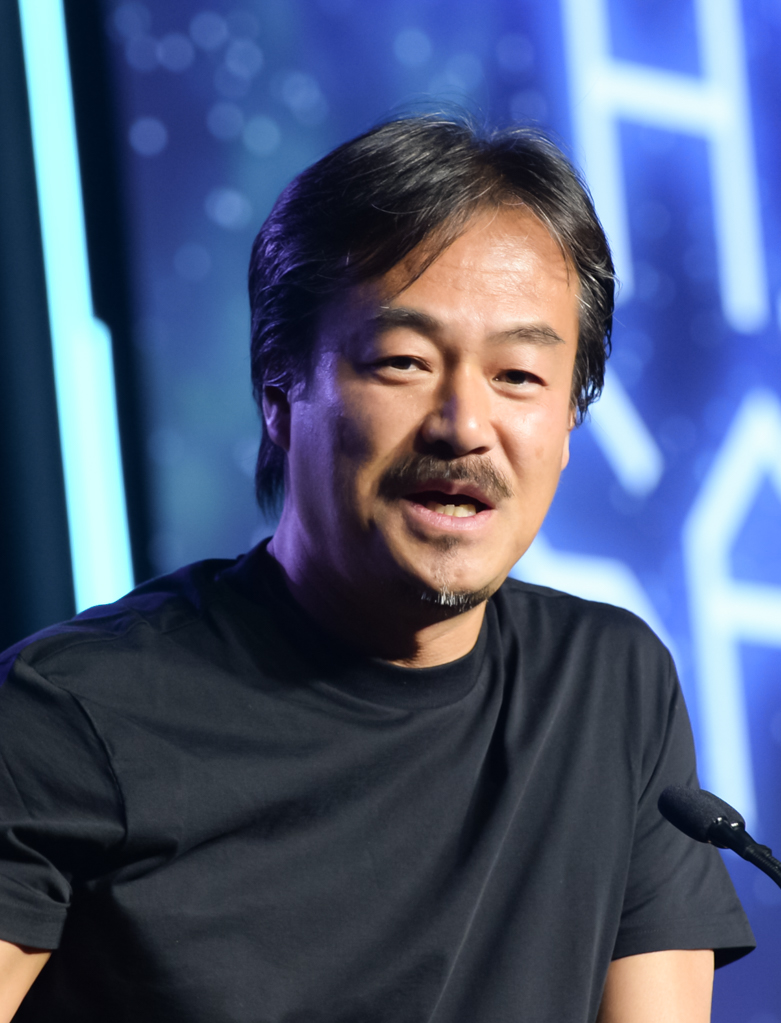
ฮิโรโนบุ ซากางูจิ

| name = ฮิโรโนบุ ซากางูจิ
| image = Hironobu Sakaguchi in 2015 (16102150083) (cropped).jpg
| caption = ซากางูจิในปีค.ศ. 2015
| birth_place = ฮิตาจิ (เมือง)|ฮิตาจิ จังหวัดอิบารากิ ประเทศญี่ปุ่น
| occupation = นักออกแบบเกม, ผู้กำกับเกม, ผู้อำนวยการเกม, นักเขียนบท, นักเขียน
| nationality = ญี่ปุ่น
| residence = โฮโนลูลู สหรัฐ
| notable works= "ไฟนอลแฟนตาซี"
ฮิโรโนบุ ซากางูจิ () เป็นนักออกแบบ, ผู้กำกับ และผู้อำนวยการวีดีโอเกมชาวญี่ปุ่น เขาเป็นผู้สร้างเกมชุดยอดนิยมอย่าง "ไฟนอลแฟนตาซี" รวมถึงเป็นคนตั้งชื่อเกมนี้ด้วยตนเอง เขาลาออกจากบริษัทสแควร์เอนิกซ์ในปีค.ศ. 2004 และย้ายไปทำงานกับบริษัทมิสต์วอล์กเกอร์
==ประวัติ==
ซากางูจิเกิดที่เมืองฮิตาจิ (เมือง)|ฮิตาจิ จังหวัดอิบารากิ เดิมทีเขาต้องการเป็นอาจารย์สอนวิชาดนตรีในมหาวิทยาลัย เขาเคยเล่นดนตรีร่วมกับหลายวง และถึงขนาดเคยไปจองสถานที่สำหรับจัดคอนเสิร์ตเล็กๆเองในช่วงมัธยมปลาย ซึ่งเป็นคนเดินสายขายบัตรด้วยตัวเอง เขาเข้าเรียนวิศวกรรมไฟฟ้าที่มหาวิทยาลัยแห่งชาติโยโกฮามะ แต่ในปีค.ศ. 1983 ก็ลาออกกลางเทอม
ในรั้วมหาวิทยาลัย วิชาโปรแกรมมิงทำให้เขาเกิดอยากได้คอมพิวเตอร์ Apple II ที่พึ่งวางจำหน่าย แต่คอมพิวเตอร์รุ่นนี้มีราคาแพงมากเกินเขาจะเอื้อมถึง ทำให้เขาไปซื้อคอมพิวเตอร์รุ่นอื่นที่หน้าตาคล้ายๆกันที่ถูกกว่ามาแทน และเขาก็เริ่มหางานพาร์ทไทม์ทำเพื่อหารายได้เสริม และเขาได้งานพาร์ทไทม์ที่บริษัทสแควร์ บริษัทลูกที่ตั้งขึ้นใหม่ของบริษัทไฟฟ้าเด็งยูฉะ แม้เขายังไม่ล้มเลิกความฝันที่อยากเป็นอาจารย์วิชาดนตรี แต่ก็คิดว่าการทำงานที่สแควร์อาจช่วยพัฒนาทักษะโปรแกรมมิงไปพลางๆได้
เมื่อบริษัทสแควร์แยกการดำเนินงานออกมาเป็นเอกเทศเต็มตัวในปีค.ศ. 1986 ซากางูจิก็กลายเป็นพนักงานประจำในตำแหน่งผู้จัดการฝ่ายแผนงานและพัฒนา เกมแฟมิคอมหลายๆเกมที่เขารับผิดชอบในช่วงแรกนี้ไม่ประสบความสำเร็จเท่าที่ควร เขาเริ่มตั้งคำถามตัวเองว่าเขาเลือกเส้นทางอาชีพถูกหรือไม่ ตัวเองเหมาะสมเป็นนักทำเกมหรือไม่ เขาจึงเดิมพันอนาคตตัวเองไว้กับแผนเกมสวมบทบาทชื่อว่า "Fighting Fantasy" เขาคิดว่าถ้าเกมนี้ไม่ประสบความสำเร็จอีกเขาจะลาออกและกลับไปเรียนมหาวิทยาลัย นั่นทำให้เขาตัดสินใจเปลี่ยนชื่อเกมนี้เป็น "Final Fantasy"> เกมนี้วางตลาดญีปุ่นในปีค.ศ. 1987 และประสบความสำเร็จอย่างถล่มทลาย
==ผลงานเกม==
| class="wikitable" style="font-size: 95%;"
! ปี !! ชื่อเกม !! เครื่องเล่น !! บทบาท !! ส่วนร่วมอื่น
|-
| 1984 || "The Death Trap" || NEC PC-8801, NEC PC-9801, FM-7
| align="center" | ผู้ออกแบบ
| align="center" | —
|-
| 1985 || "The Death Trap#Will: The Death Trap II|Will: The Death Trap II" || NEC PC-8801, NEC PC-9801, FM-7
| align="center" | ผู้ออกแบบ
| align="center" | —
|-
| rowspan="2" | 1986 || "Cruise Chaser Blassty" || NEC PC-8801, NEC PC-9801, Sharp X1
| align="center" | ผู้ออกแบบ
| align="center" | —
|-
| "King's Knight" || แฟมิคอม
| align="center" | ผู้ออกแบบ
| align="center" | —
|-
| rowspan="5" | 1987 || "3-D WorldRunner" || แฟมิคอม
| align="center" | ผู้ออกแบบ
| align="center" | —
|-
| "Rad Racer" || แฟมิคอม
| align="center" | ผู้ออกแบบ
| align="center" | —
|-
| "Nakayama Miho no Tokimeki High School" || แฟมิคอม
| align="center" | ผู้ออกแบบ
| align="center" | —
|-
| "JJ (วีดีโอเกม)|JJ" || แฟมิคอม
| align="center" | ผู้ออกแบบ
| align="center" | —
|-
| "ไฟนอลแฟนตาซี I|Final Fantasy" || แฟมิคอม
| align="center" | ผู้ออกแบบ
| align="center" | —
|-
| 1988 || "Final Fantasy II" || แฟมิคอม
| align="center" | ผู้กำกับ
| align="center" | —
|-
| 1990 || "Final Fantasy III" || แฟมิคอม
| align="center" | ผู้กำกับ
| align="center" | —
|-
| 1991 || "Final Fantasy IV" || ซูเปอร์แฟมิคอม
| align="center" | ผู้กำกับ
| align="center" | —
|-
| 1992 || "Final Fantasy V" || ซูเปอร์แฟมิคอม
| align="center" | ผู้กำกับ
| align="center" | —
|-
| 1993 || "Romancing SaGa 2" || ซูเปอร์แฟมิคอม
| align="center" | —
| align="center" | ผู้อำนวยการผลิต
|-
| 1994 || "Final Fantasy VI" || ซูเปอร์แฟมิคอม
| align="center" | โครงเรื่องต้นฉบับ
| align="center" | ฝ่ายผลิต
|-
| rowspan="4" | 1995 || "Front Mission (วีดีโอเกม)|Front Mission" || ซูเปอร์แฟมิคอม
| align="center" | —
| align="center" | หัวหน้า
|-
| "Chrono Trigger" || ซูเปอร์แฟมิคอม
| align="center" | ผู้ออกแบบ
| align="center" | หัวหน้า
|-
| "Seiken Densetsu 3" || ซูเปอร์แฟมิคอม
| align="center" | —
| align="center" | ส่วนช่วยพิเศษ
|-
| "Romancing SaGa 3" || ซูเปอร์แฟมิคอม
| align="center" | —
| align="center" | ผู้อำนวยการผลิต
|-
| rowspan="5" | 1996 || "Bahamut Lagoon" || ซูเปอร์แฟมิคอม
| align="center" | —
| align="center" | หัวหน้า
|-
| "Front Mission: Gun Hazard" || ซูเปอร์แฟมิคอม
| align="center" | —
| align="center" | หัวหน้า
|-
| "Super Mario RPG" || ซูเปอร์แฟมิคอม
| align="center" | —
| align="center" | หัวหน้างานฝ่ายผลิต
|-
| "Treasure Hunter G" || ซูเปอร์แฟมิคอม
| align="center" | —
| align="center" | General producer
|-
| "Tobal No. 1" || PlayStation
| align="center" | —
| align="center" | หัวหน้า
|-
| rowspan="5" | 1997 || "Final Fantasy VII" || PlayStation
| align="center" | ผู้ออกแบบ, โครงเรื่องต้นฉบับ
| align="center" | ฝ่ายผลิต
|-
| "Bushido Blade (วีดีโอเกม)|Bushido Blade" || PlayStation
| align="center" | —
| align="center" | ผู้อำนวยการผลิต
|-
| "Tobal 2" || PlayStation
| align="center" | —
| align="center" | หัวหน้า
|-
| "Final Fantasy Tactics" || PlayStation
| align="center" | —
| align="center" | ฝ่ายผลิต
|-
| "Einhänder" || PlayStation
| align="center" | —
| align="center" | หัวหน้า
|-
| rowspan="7" | 1998 || "Xenogears" || PlayStation
| align="center" | —
| align="center" | ผู้อำนวยการผลิต
|-
| "Bushido Blade 2" || PlayStation
| align="center" | —
| align="center" | ผู้อำนวยการผลิต
|-
| "Parasite Eve (วีดีโอเกม)|Parasite Eve" || PlayStation
| align="center" | แนวคิด
| align="center" | ฝ่ายผลิต
|-
| "Soukaigi" || PlayStation
| align="center" | —
| align="center" | หัวหน้า
|-
| "Brave Fencer Musashi" || PlayStation
| align="center" | —
| align="center" | ผู้อำนวยการผลิต
|-
| "Ehrgeiz" || PlayStation
| align="center" | —
| align="center" | หัวหน้า
|-
| "Chocobo#Chocobo series|Chocobo's Dungeon 2" || PlayStation
| align="center" | —
| align="center" | ฝ่ายผลิต
|-
| rowspan="8" | 1999 || "Final Fantasy VIII" || PlayStation
| align="center" | —
| align="center" | ผู้อำนวยการผลิต
|-
| "Chocobo Racing" || PlayStation
| align="center" | —
| align="center" | ผู้อำนวยการผลิต
|-
| "SaGa Frontier 2" || PlayStation
| align="center" | —
| align="center" | ผู้อำนวยการผลิต
|-
| "Legend of Mana" || PlayStation
| align="center" | —
| align="center" | ผู้อำนวยการผลิต
|-
| "Front Mission 3" || PlayStation
| align="center" | —
| align="center" | ผู้อำนวยการผลิต
|-
| "Chrono Cross" || PlayStation
| align="center" | —
| align="center" | ผู้อำนวยการผลิต
|-
| "Parasite Eve 2" || PlayStation
| align="center" | —
| align="center" | ผู้อำนวยการผลิต
|-
| "Chocobo#Chocobo series|Chocobo Stallion" || PlayStation
| align="center" | —
| align="center" | ผู้อำนวยการผลิต
|-
| rowspan="4" | 2000 || "Vagrant Story" || PlayStation
| align="center" | —
| align="center" | ผู้อำนวยการผลิต
|-
| "Driving Emotion Type-S" || PlayStation 2
| align="center" | –
| align="center" | ผู้อำนวยการผลิต
|-
| "Final Fantasy IX" || PlayStation
| align="center" | บทภาพ
| align="center" | ฝ่ายผลิต
|-
| "The Bouncer (วีดีโอเกม)|The Bouncer" || PlayStation 2
| align="center" | —
| align="center" | ผู้อำนวยการผลิต
|-
| 2001 || "Final Fantasy X" || PlayStation 2
| align="center" | —
| align="center" | ผู้อำนวยการผลิต
|-
| rowspan="2" | 2002 || "Kingdom Hearts (วีดีโอเกม)|Kingdom Hearts" || PlayStation 2
| align="center" | —
| align="center" | ผู้อำนวยการผลิต
|-
| "Final Fantasy XI" || PlayStation 2, Microsoft Windows
| align="center" | —
| align="center" | ผู้อำนวยการผลิต
|-
| rowspan="2" | 2003 || "Final Fantasy Tactics Advance" || Game Boy Advance
| align="center" | —
| align="center" | ผู้อำนวยการผลิต
|-
| "Final Fantasy X-2" || PlayStation 2
| align="center" | —
| align="center" | ผู้อำนวยการผลิต
|-
| rowspan="2" | 2006 || "Final Fantasy XII" || PlayStation 2
| align="center" | —
| align="center" | ส่วนช่วยพิเศษ
|-
| "Blue Dragon (วีดีโอเกม)|Blue Dragon" || Xbox 360
| align="center" | บทภาพ, เนื้อเพลง
| align="center" | หัวหน้า
|-
| rowspan="2" | 2007 || "ASH: Archaic Sealed Heat" || Nintendo DS
| align="center" | —
| align="center" | ผู้อำนวยการผลิต
|-
| "Lost Odyssey" || Xbox 360
| align="center" | บทภาพ, เนื้อเพลง
| align="center" | หัวหน้า
|-
| rowspan="3" | 2008 || "Blue Dragon Plus" || Nintendo DS
| align="center" | บทภาพ
| align="center" | —
|-
| "Away: Shuffle Dungeon" || Nintendo DS
| align="center" | บทภาพ
| align="center" | —
|-
| "Blue Dragon: Awakened Shadow" || Nintendo DS
| align="center" | บทภาพ
| align="center" | Executive director
|-
| 2011 || "The Last Story" || Wii
| align="center" | ผู้กำกับ, ผู้ออกแบบ, บทภาพ, เนื้อเพลง
| align="center" | —
|-
| 2012 || "Party Wave" || iOS, แอนดรอยด์ (ระบบปฏิบัติการ)|Android
| align="center" | ผู้กำกับ, เพลง
| align="center" | Surfing
|-
| rowspan="1" | 2014 || "Terra Battle" || iOS, แอนดรอยด์ (ระบบปฏิบัติการ)|Android
| align="center" | —
| align="center" | ฝ่ายผลิต
|-
| rowspan="1" | 2017 || "Terra Battle 2" || iOS, แอนดรอยด์ (ระบบปฏิบัติการ)|Android, Microsoft Windows
| align="center" | —
| align="center" | ฝ่ายผลิต
|-
| rowspan="1" | "TBA" || "Terra Wars" || iOS, แอนดรอยด์ (ระบบปฏิบัติการ)|Android, Microsoft Windows
| align="center" | —
| align="center" | ฝ่ายผลิต
|-
| rowspan="1" | "TBA" || "Fantasian" || iOS
| align="center" | —
| align="center" | ฝ่ายผลิต
|-
|
==อ้างอิง==
หมวดหมู่:บุคลากรสแควร์เอนิกซ์
หมวดหมู่:บุคคลจากฮิตาจิ
หมวดหมู่:นักออกแบบวิดีโอเกมชาวญี่ปุ่น
หมวดหมู่:ผู้กำกับวิดีโอเกมชาวญี่ปุ่น